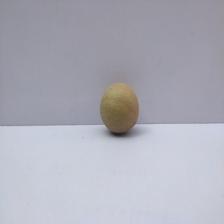
Size: Small